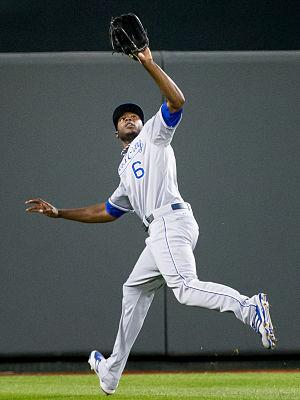
La saison 2017 des Royals de Kansas City est la 49ᵉ saison en Ligue majeure de baseball pour cette franchise.
Lorenzo Lamar Cain, né le 13 avril 1986 à Valdosta aux États-Unis, est un joueur de champ extérieur des Brewers de Milwaukee de la Ligue majeure de baseball.